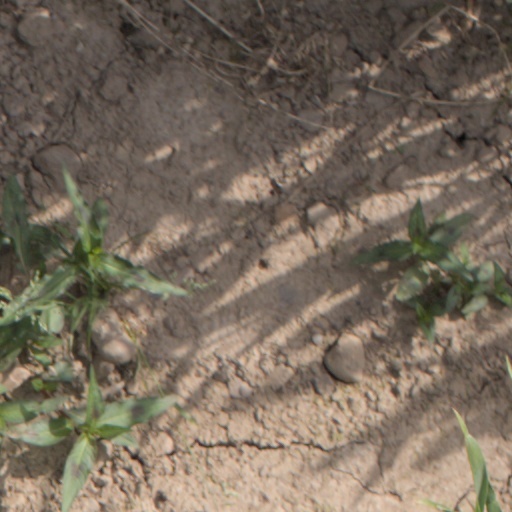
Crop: wheat